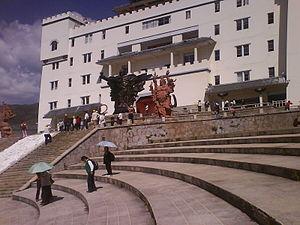
Statues de divinités et château (recyclé en hôtel) de la dynastie Nanzhao (南召), Île folklorique Nanzhao (南诏风情岛), Lac Erhai, Province du Yunnan, Chine. 中文: 中国云南省洱海南诏风情岛南召雕刻跟城堡。
Le Royaume de Nanzhao est un ancien État qui a étendu sa domination dans une partie de l'actuel Yunnan en Chine pendant les VIIIᵉ et IXᵉ siècles de notre ère. Fondée en 737, la dynastie qui a régné sur le royaume fut renversée en 902.
L'Île folklorique Nanzhao est une île du lac Erhai, sur la municipalité de Dali, dans la province du Yunnan, en Chine. Elle conserve des monuments de la dynastie du royaume des Zhao du Sud.